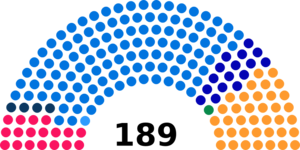
Diagramme des sièges au Conseil national suisse (1914)
Les élections fédérales suisses de 1914 se sont déroulées le 25 octobre 1914. Ces élections permettent d'élire au système majoritaire les 189 députés répartis sur 49 arrondissements électoraux eux-mêmes répartis sur les 22 cantons, siégeant au Conseil national, pour une mandature de trois ans.